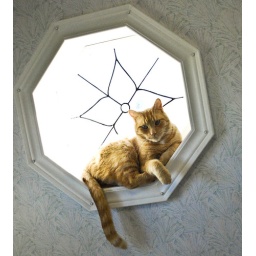
Her other cat Pinky in one of his favorite spots...the window